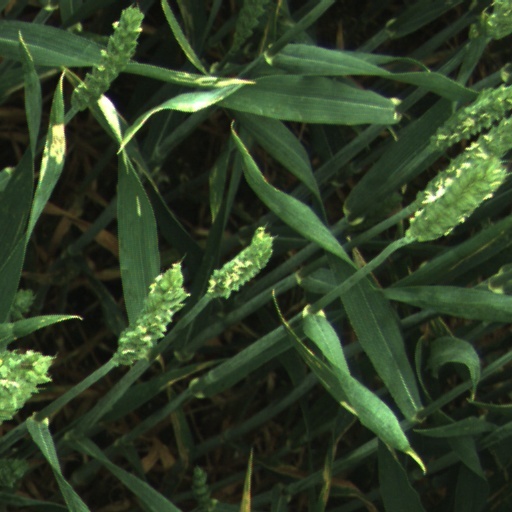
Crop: wheat